Donald Trump and American football

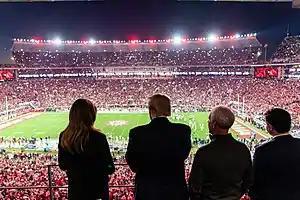
Trump ("second from left") attending the 2019 LSU vs. Alabama Game of the Century

In August 2016, Colin Kaepernick, the quarterback for the San Francisco 49ers, refused to stand during the playing of the national anthem, which traditionally occurs before the beginning of NFL games, as a form of protest against racial inequality and police violence in the United States. Following this, other NFL players began to follow suit and either sat or knelt during the national anthem. On September 22, 2017, during a campaign rally for United States Senate candidate Luther Strange in Huntsville, Alabama, Trump criticized the protests and said that team owners should fire players who do not stand during the national anthem, saying, "Wouldn't you love to see one of these NFL owners, when somebody disrespects our flag, you'd say, 'Get that son of a bitch off the field right now. Out! He's fired' ". He also called for fans to boycott the NFL until the league addressed the protests.